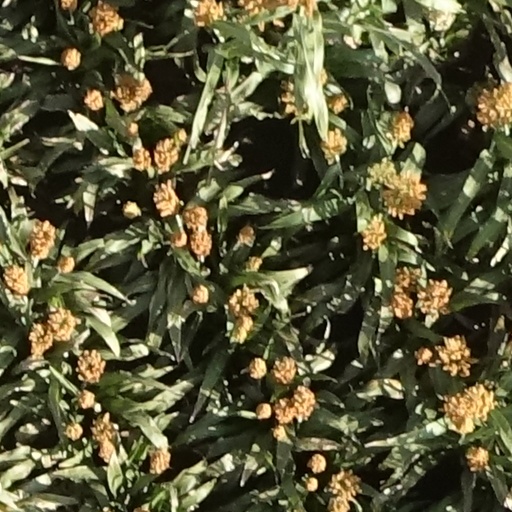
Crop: sorghum